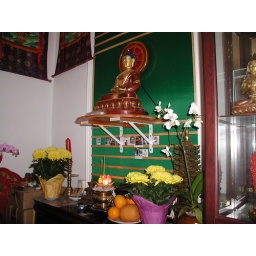
Small altar room on 2nd floor left side of Geden Shoeling building in Westminster California. Photos of deceased relatives of parishoners.